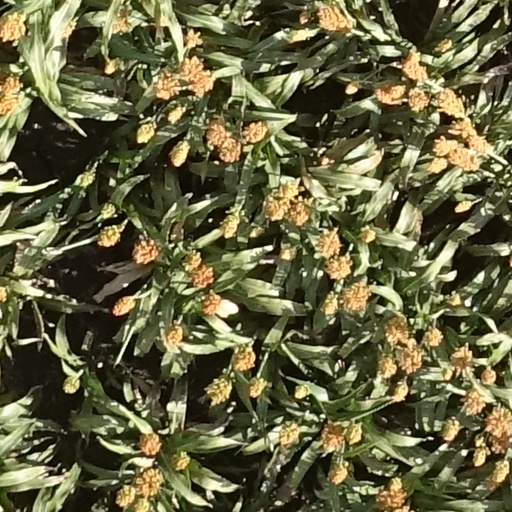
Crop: sorghum